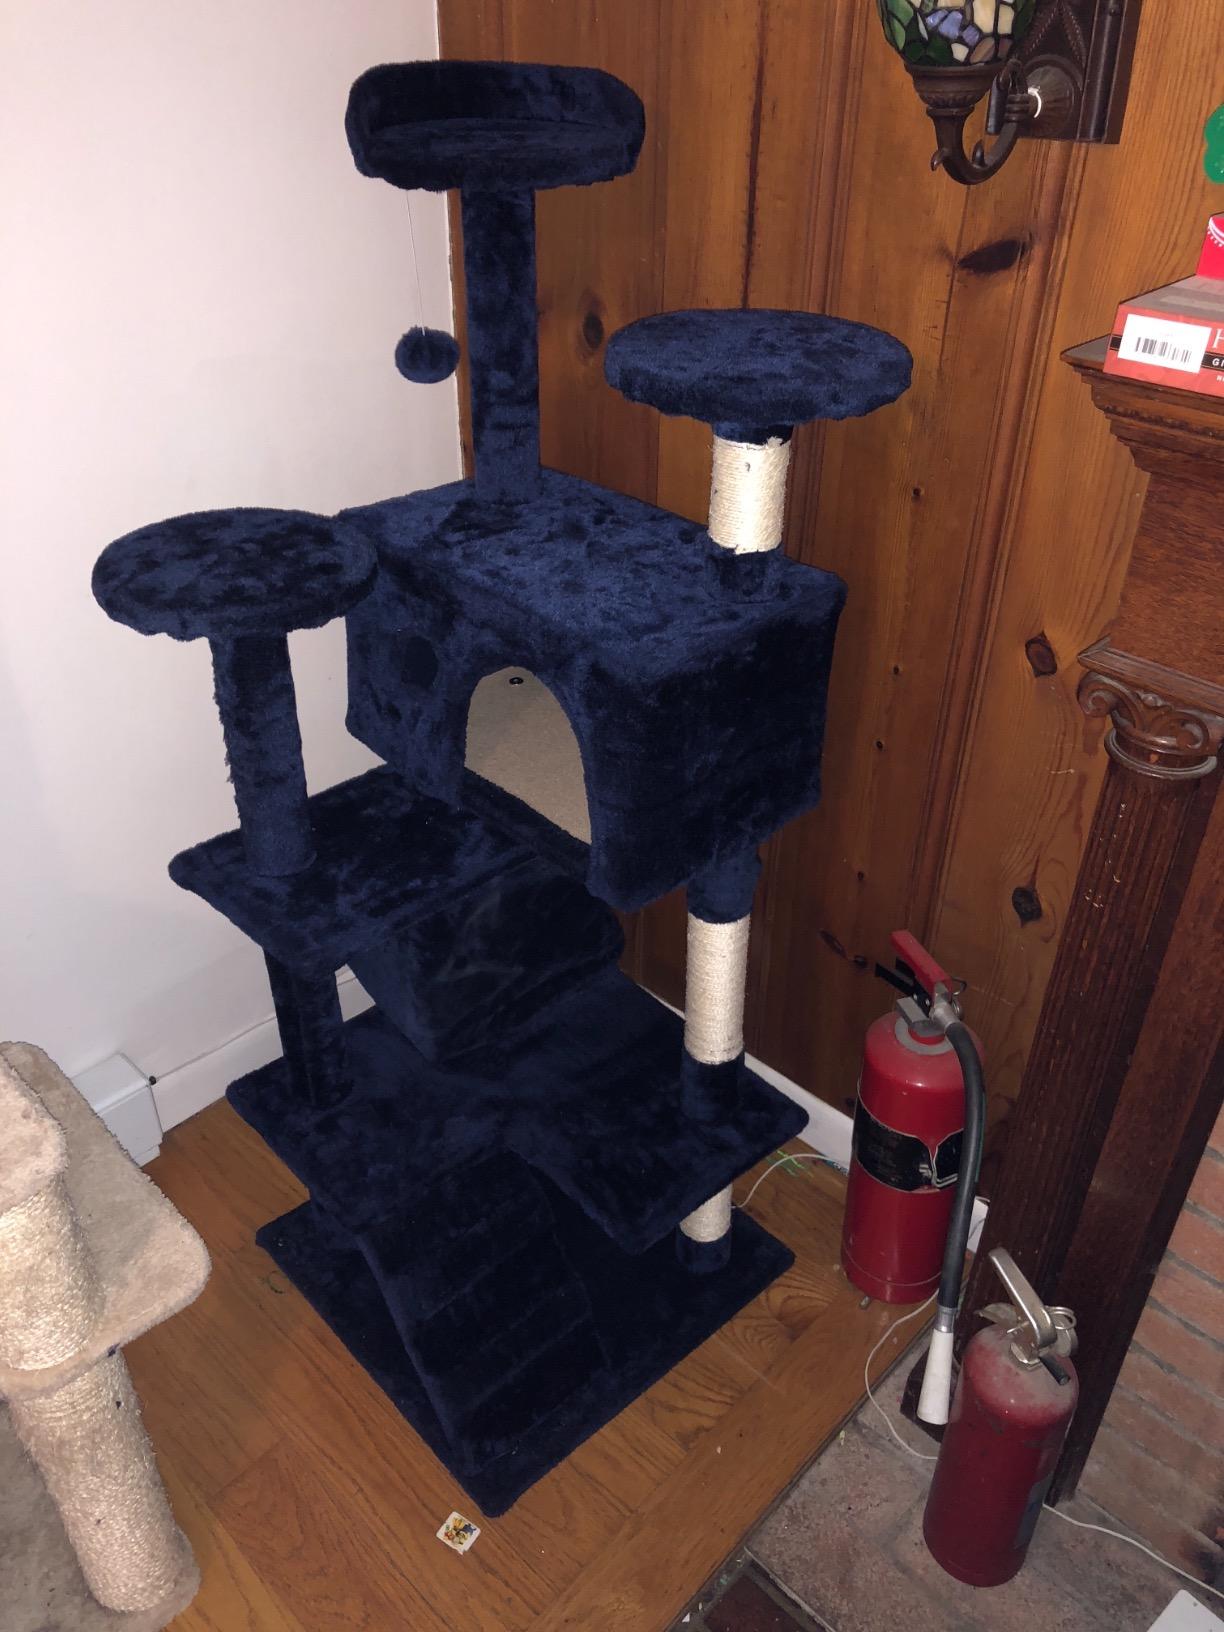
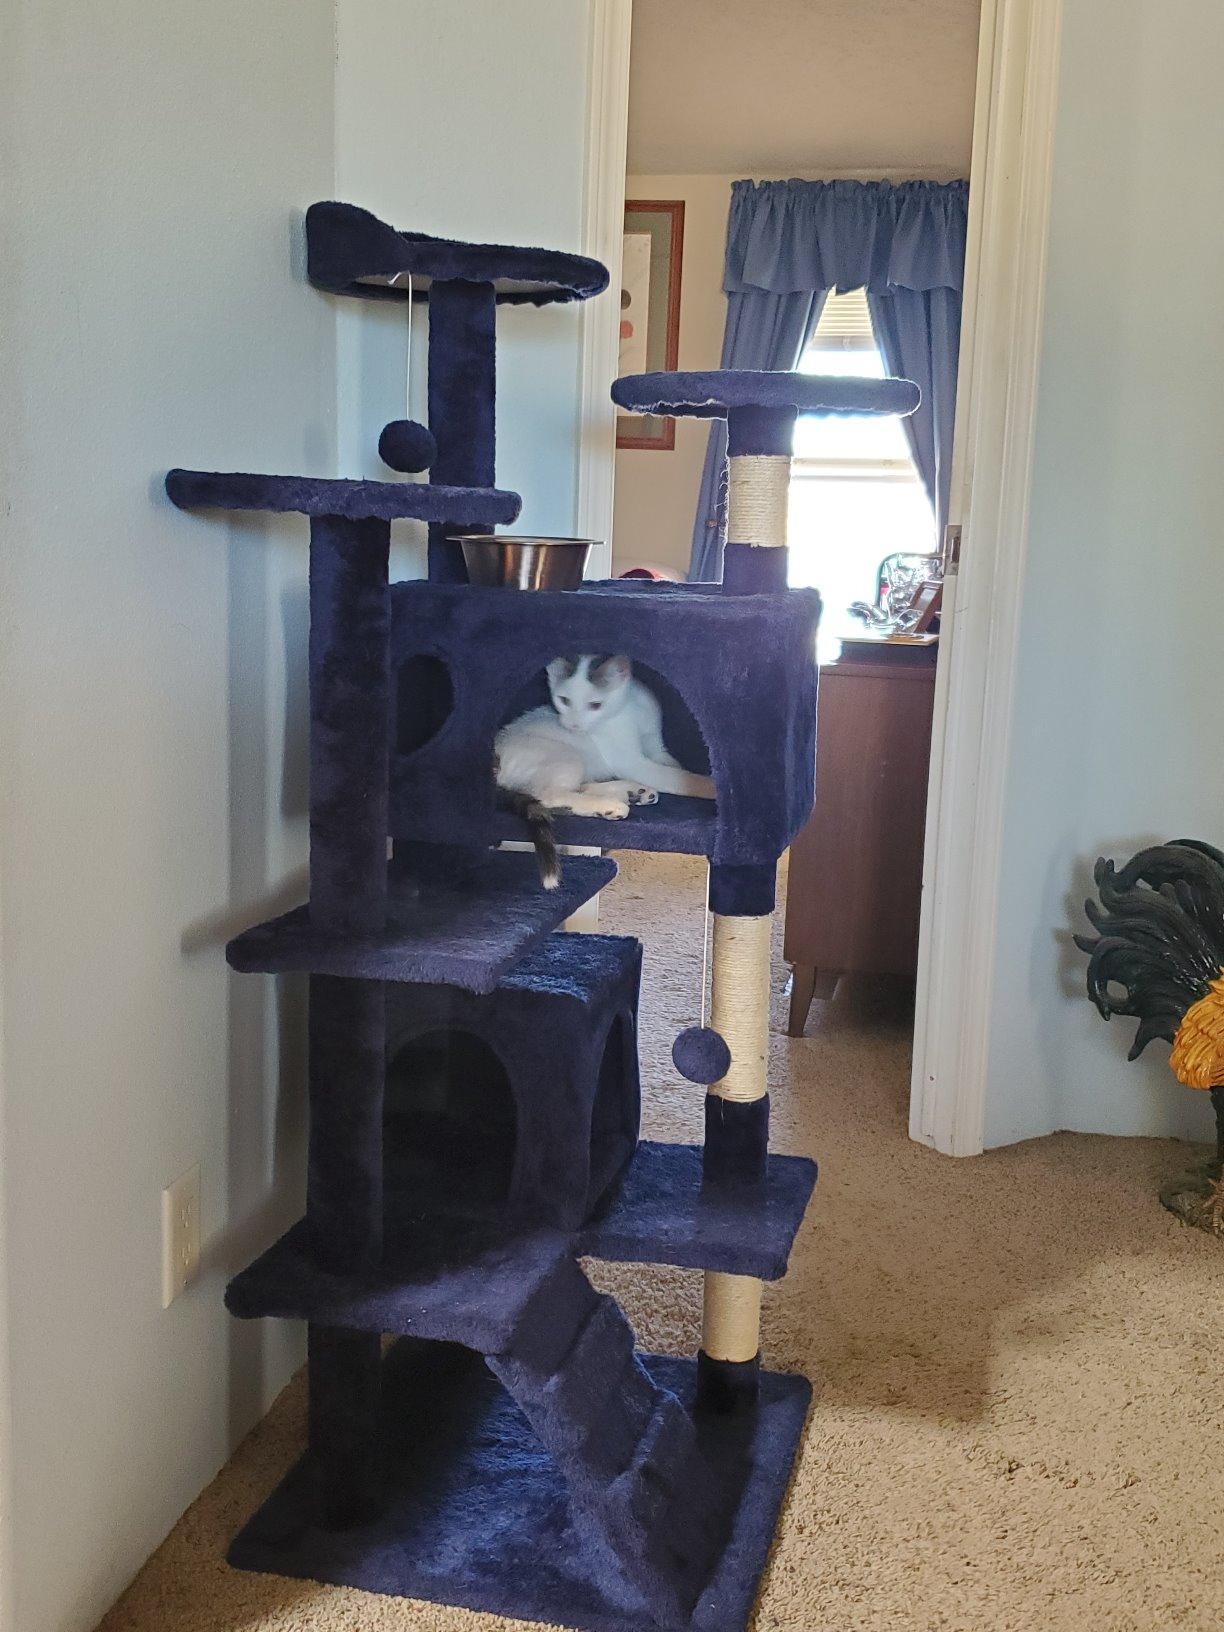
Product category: items_cat tree
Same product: yes